Romanization of Hispania

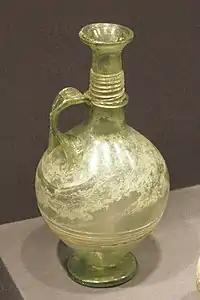
Glass jar, at the Museum of Valladolid. The Romans were pioneers in the technique of glass blowing.

Throughout the centuries of Roman rule over the provinces of Hispania, Roman customs, religion, laws and the general Roman lifestyle gained much favour in the indigenous population. Together with a substantial minority of Roman immigrants, these eventually formed a distinct Hispano-Roman culture. Several factors aided the process of Romanization: